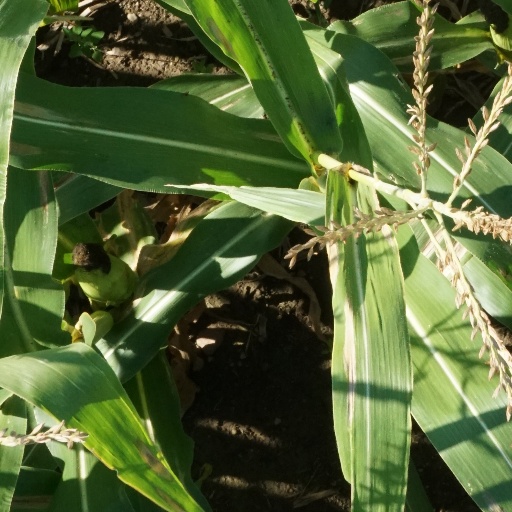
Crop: maize; corn